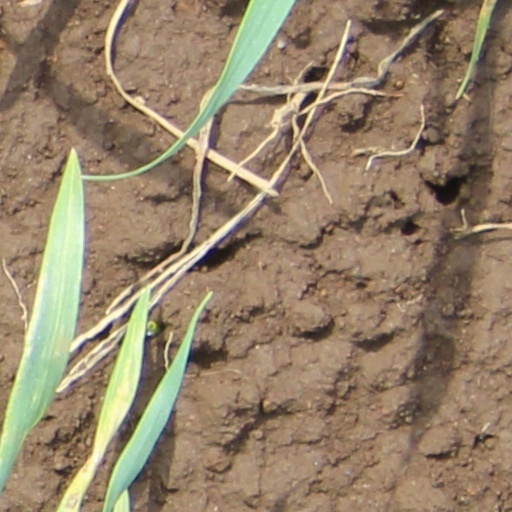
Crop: wheat